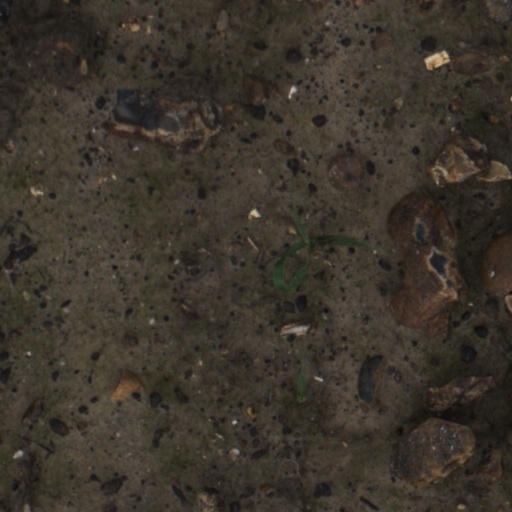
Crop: wheat